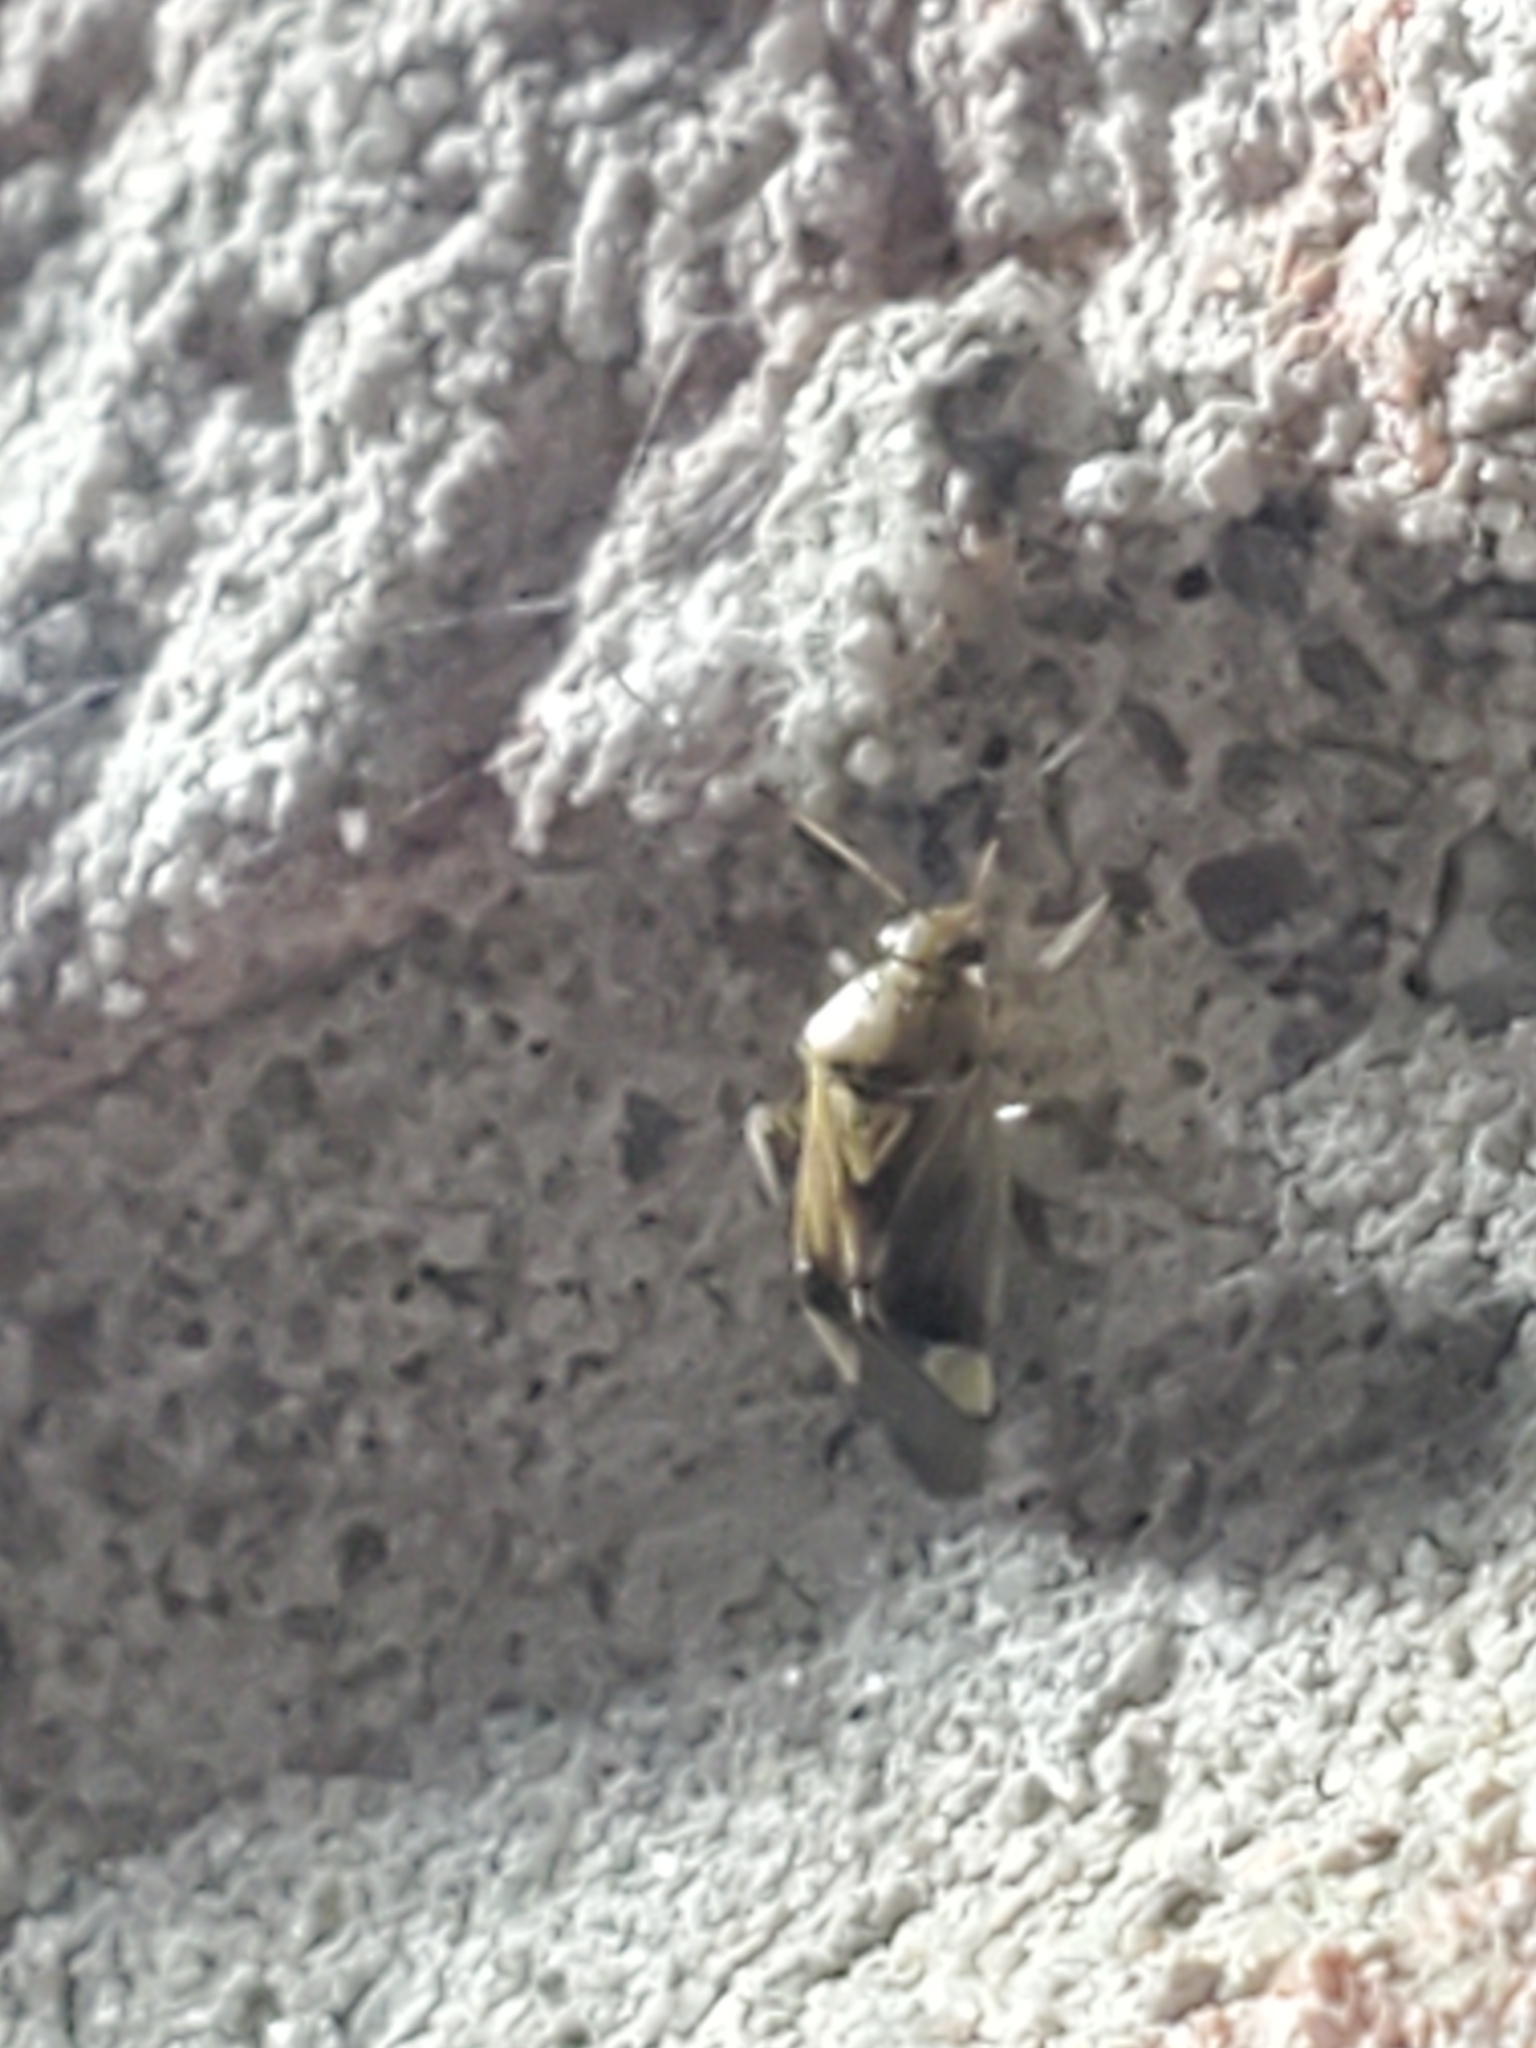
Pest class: lygus_bug